Hippolyte Auguste Marinoni

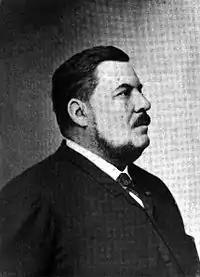
Hippolyte Auguste Marinoni; from "La presse française au vingtième siècle", by Henri Avenel, E. Flammarion, 1901.

Hippolyte Auguste Marinoni (8 September 1823, Paris – 7 January 1904, Paris) was a builder of rotary printing presses; most of which used the rotogravure process. He was also a media patron and owned several periodicals; notably "Le Petit Journal". His is considered to be one of the first to apply modern printing technology to mass-produced publications.